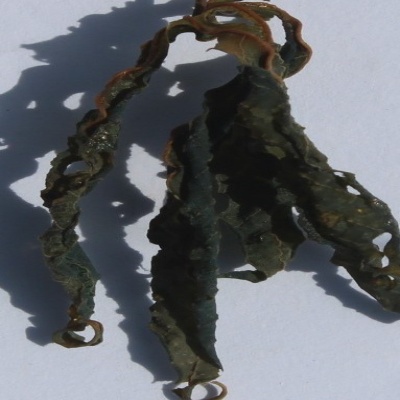
Crop: Cassava
Condition: bacterial blight